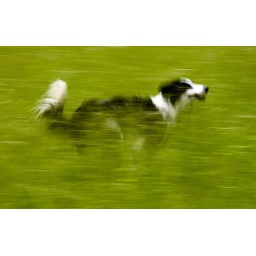
Jack the dog runs through grass in the French country.